FMR Tg500

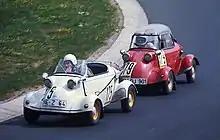
The four-wheeled FMR Tg500 at the Nürburgring in 1976

In stock form, the Tg500 accelerated from rest to in 28 seconds and went on to a top speed of . At a similar price, the first series of the Austin-Healey Sprite accelerated from rest to in 21 seconds and went on to a top speed of .